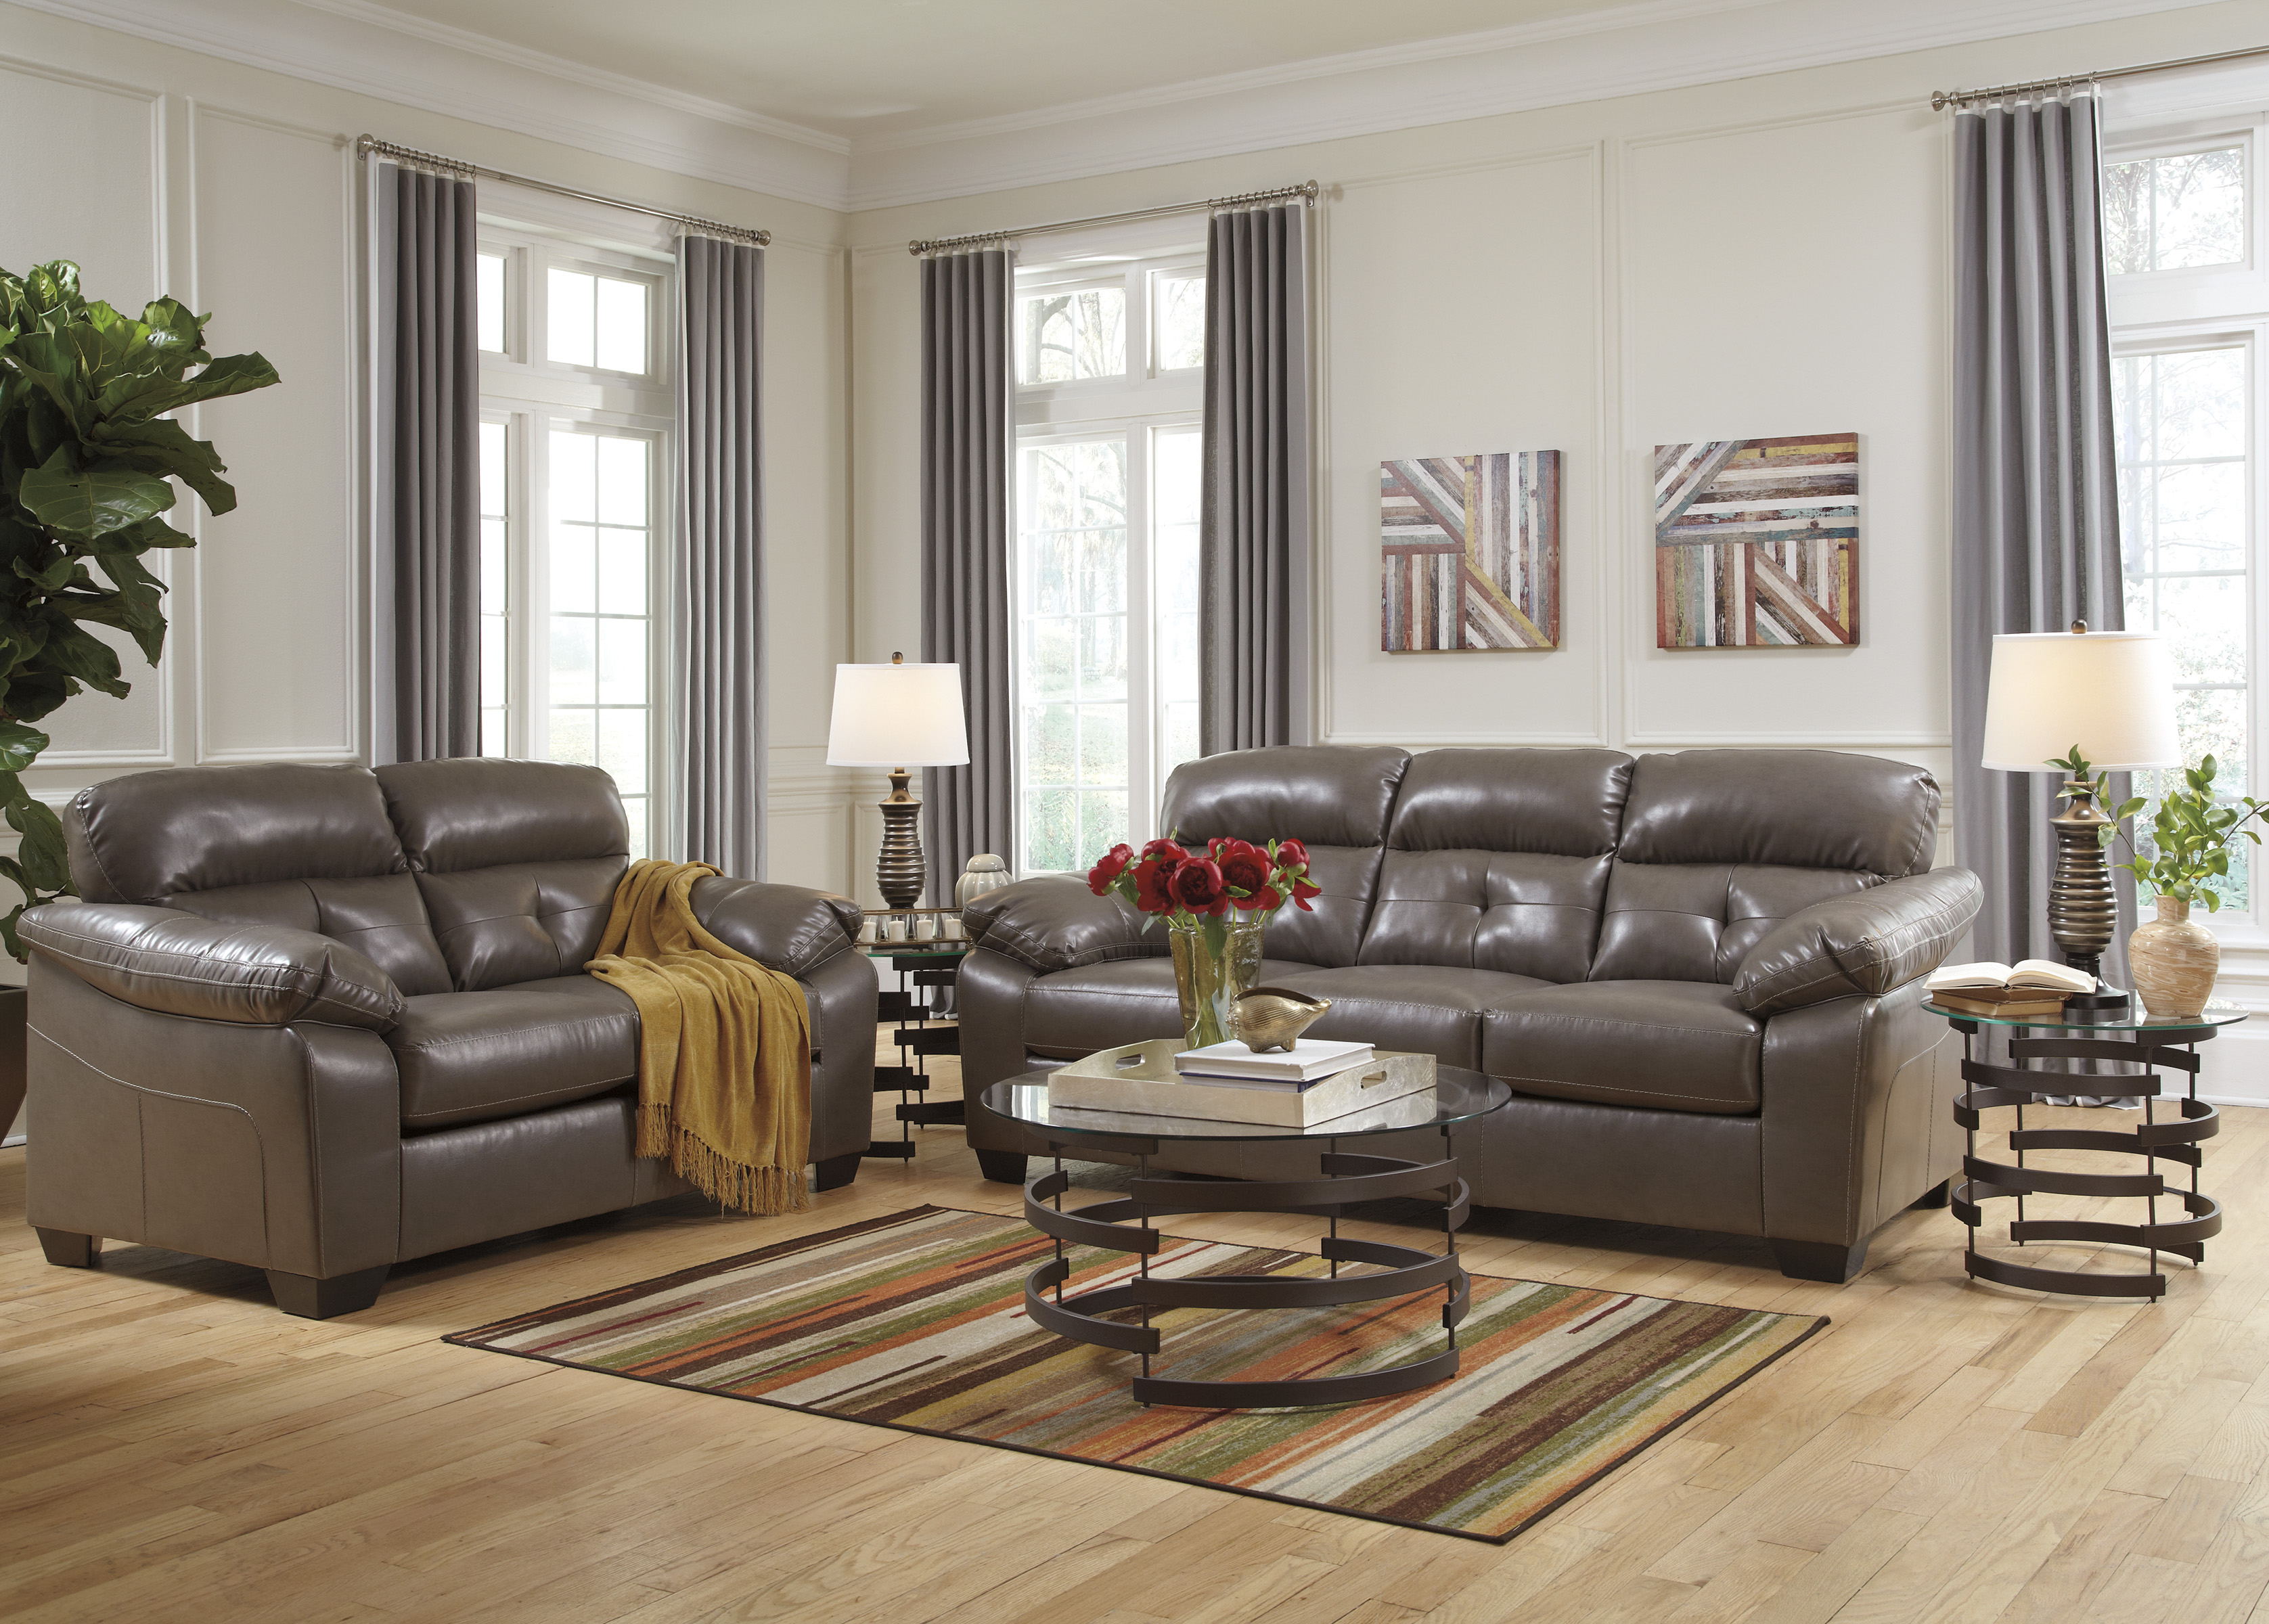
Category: sofa